Yandere Simulator

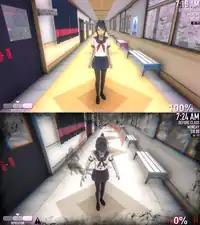
Yandere-chan (Ayano Aishi) with high sanity (above) and low sanity (below). In "Yandere Simulator", the player's actions directly influence Ayano's mental state, represented by the "sanity" meter. Performing violent acts such as murder, especially in the presence of witnesses or without disposing of evidence, causes a drop in sanity. As Ayano's sanity decreases, her posture, facial expressions, and animations become visibly more deranged and erratic. The game's visual effects—including screen distortions, red-tinted filters, and darker shading—intensify to match her psychological deterioration. Additionally, the background music shifts to reflect her unstable mental state, adding an immersive audio cue that mirrors the player's choices. Sanity can be restored through specific actions such as bathing, changing clothes, or using the "Laugh" mechanic to calm herself.

In "202X Mode", the main story mode of "Yandere Simulator", the player assumes the role of Ayano Aishi—nicknamed "Yandere-chan" and voiced by Michaela Laws—an apathetic, monoromantic asexual high school student. Ayano suffers from a condition known as the "Aishi Condition", a hereditary trait affecting all members of her family that renders them emotionally numb until they encounter their one true love. She becomes emotionally fixated on a fellow student named Taro or Taeko Yamada (depending on player preference), who is always referred to as "Senpai" in-game. Senpai is voiced by Austin Hively (male version, Taro) and Michaela Laws (female version, Taeko). Ayano believes Senpai is the only cure for her emotional emptiness.